Mojo Mathers

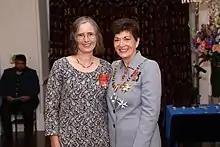
Mathers (left) in 2019, after her investiture as a Member of the New Zealand Order of Merit by the governor-general, Dame Patsy Reddy

In 2019 Mathers started working as a policy advisor for Disabled Person's Assembly of New Zealand (DPA). She was appointed chief executive of the DPA in 2023.